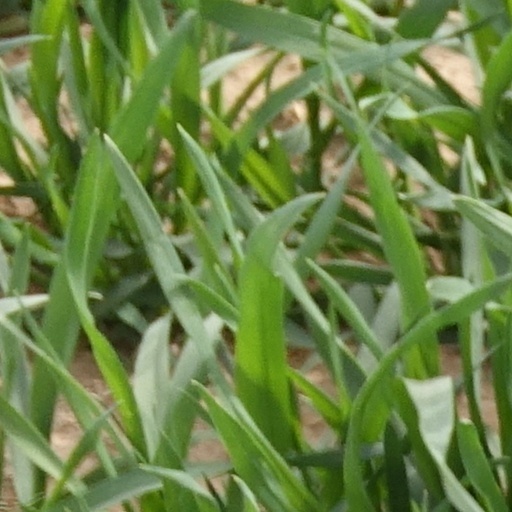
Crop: wheat